Bruce Babbitt

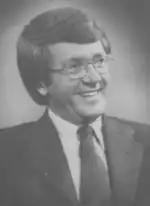
Babbitt as governor.

He succeeded Wesley Bolin as governor when Bolin died in office on March 4, 1978. Arizona does not have a lieutenant governor; the Arizona Secretary of State, if holding office by election, stands first in line in case the governor vacates his or her post. However, Rose Mofford, then secretary of state, had been appointed to her post and thus was not eligible to become governor according to the Arizona state constitution. Babbitt, as attorney general, was next in the line of succession, and thus served the balance of the term to which Raúl Héctor Castro had originally been elected in 1974. Babbitt was elected for a full four-year term later in 1978, and again in 1982. He did not run for a third full term in 1986.